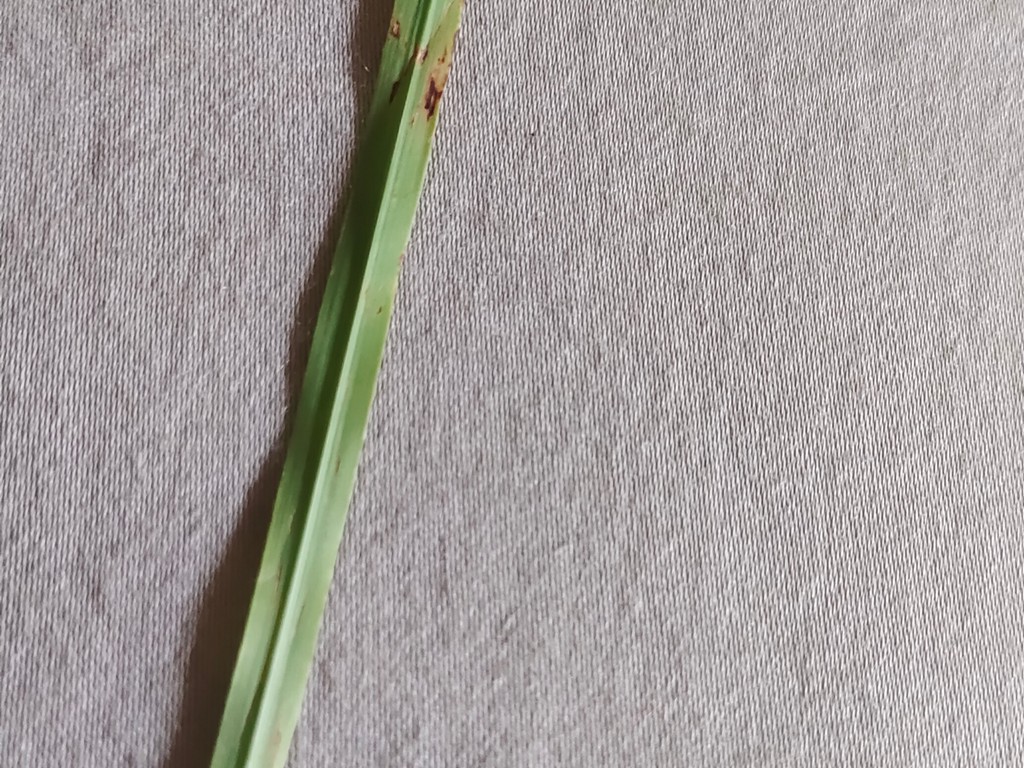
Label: Unhealthy